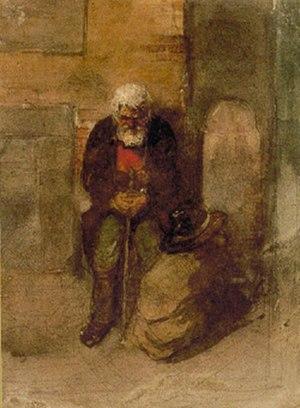
Viktor Alexandrovitch Hartmann, né le 5 mai 1834 à Saint-Pétersbourg et mort le 4 août 1873 à Kireyevo, tout près de Moscou, est un architecte et peintre russe. Il est associé au cercle d'Abramtsevo.
Tableaux d'une exposition, est une « série de dix pièces pour piano » entrecoupées de « promenades », composée par Modeste Moussorgski en juin et juillet 1874. L'œuvre est dédiée à Vladimir Stassov.